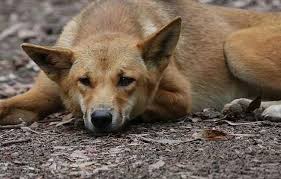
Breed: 217-n000079-dingo